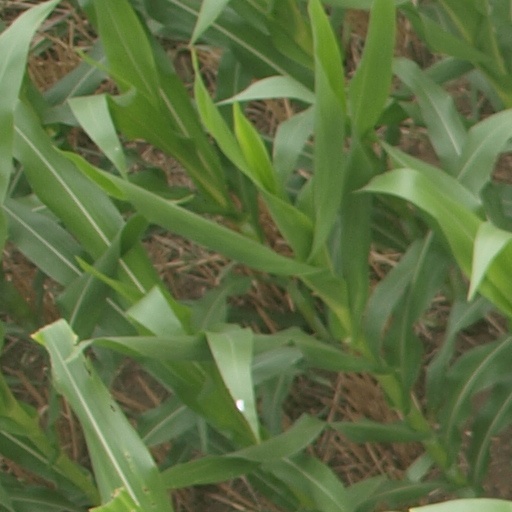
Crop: maize; corn